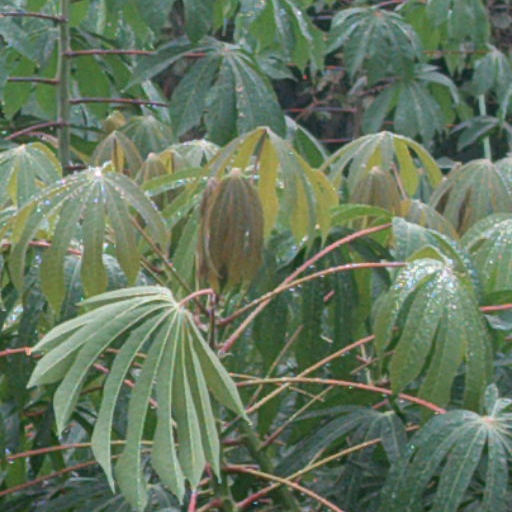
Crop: cassava